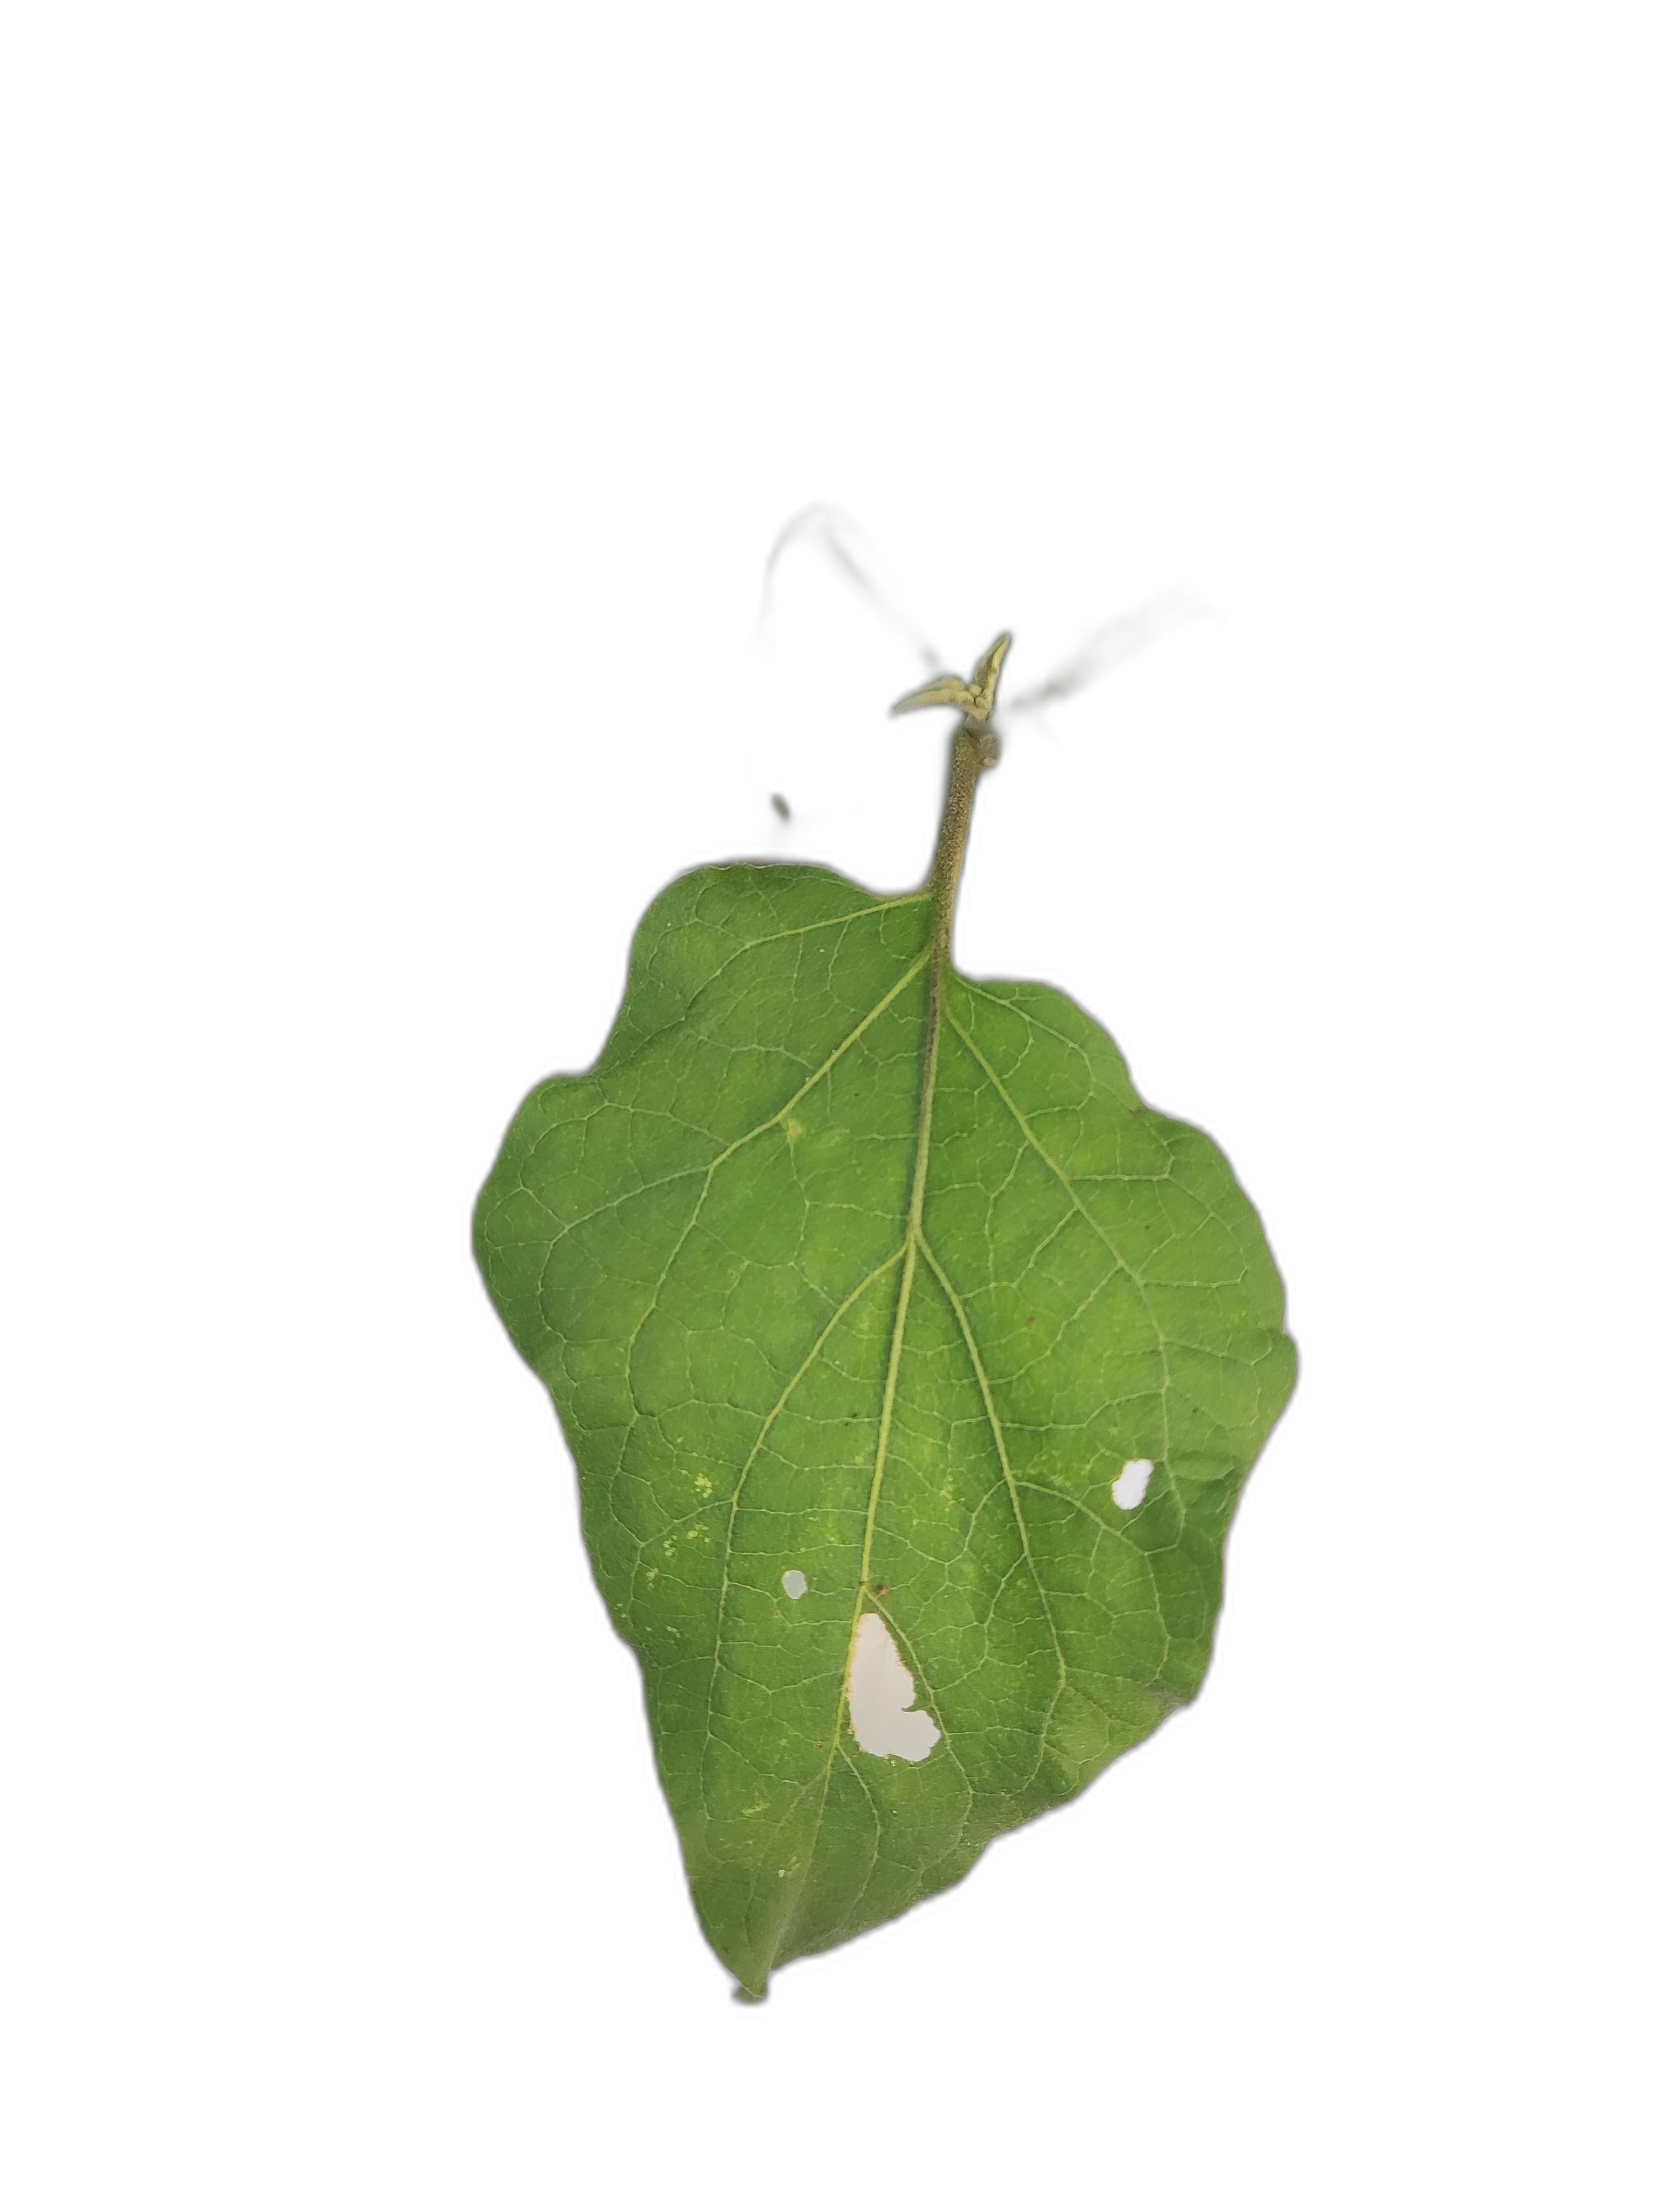
Label: Insect Pest Disease